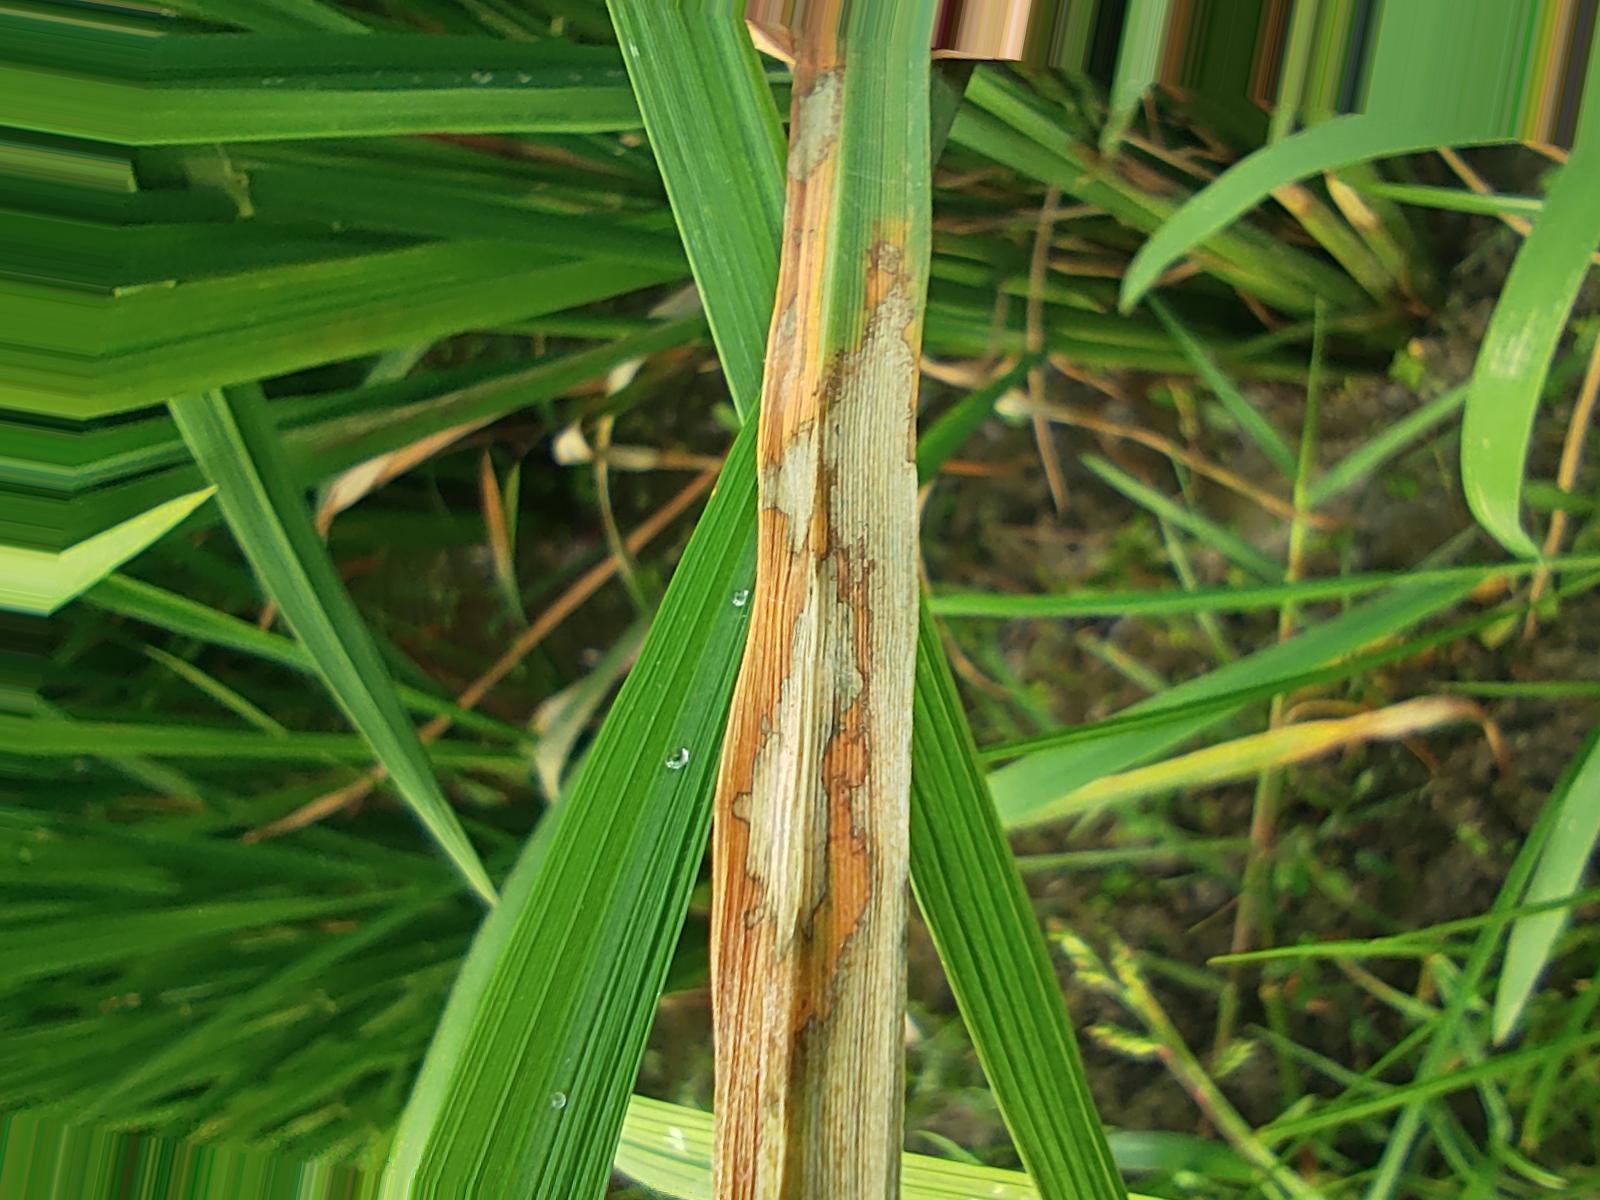
Nhãn: Bệnh Đốm Vằn ( Khô vằn ) ( Sheath Blight )